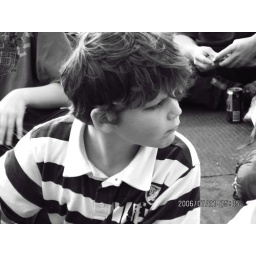
cute boy in australia